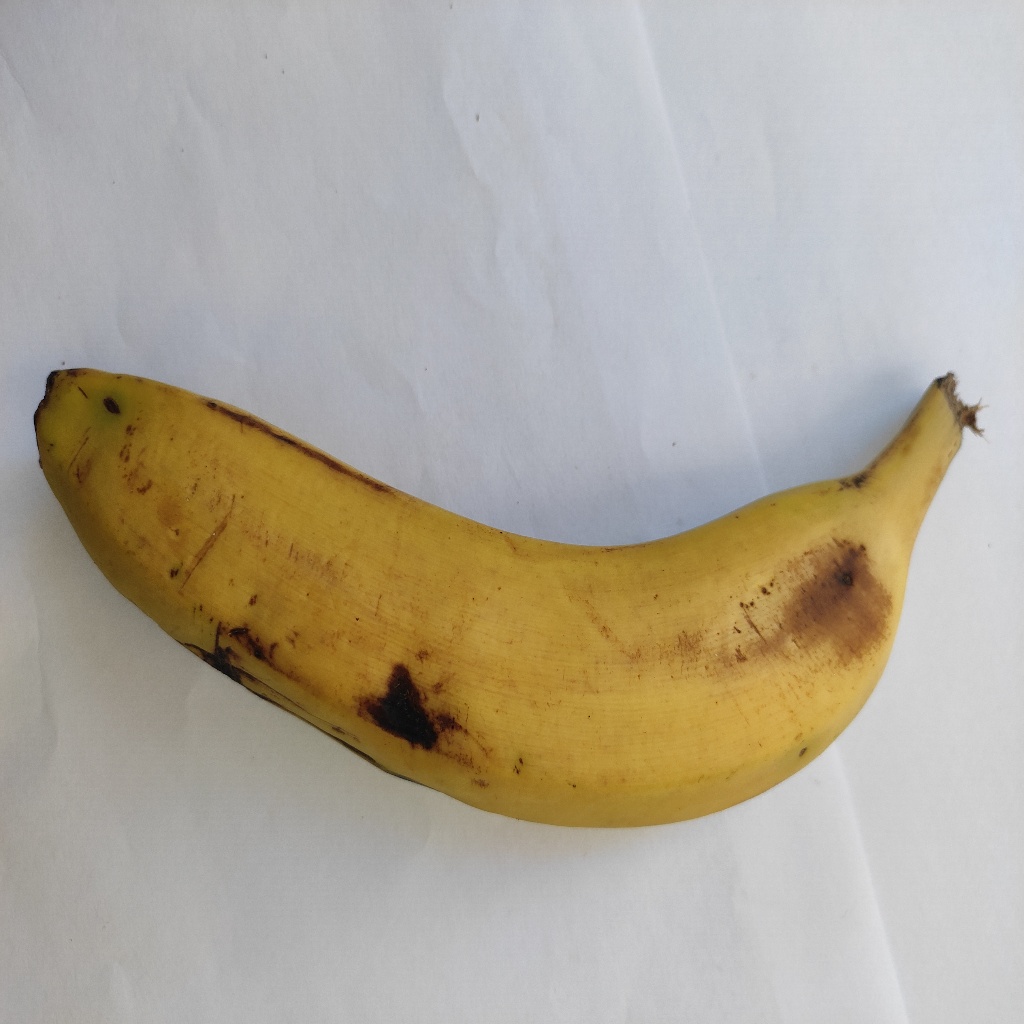
Crop: banana
Quality class: Class_B